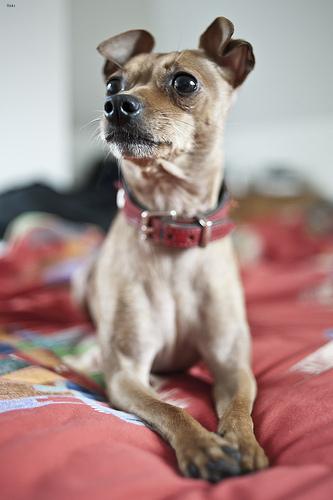
Breed: miniature pinscher